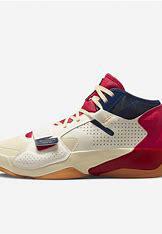
Brand: Jordan
Model: Zion 2